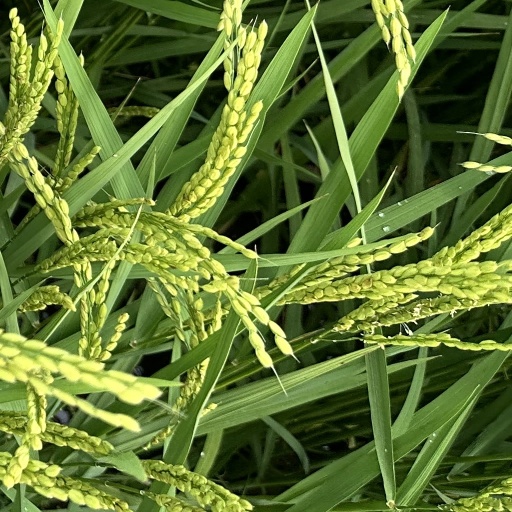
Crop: rice